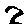
Label: 2